Immigration policy of the first Donald Trump administration

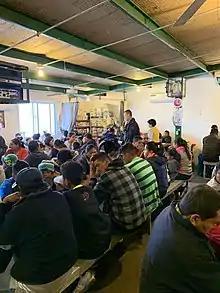
Migrants at the Kino Border Initiative in Nogales, Sonora

President Trump reduced the cap on the number of refugees resettled in the United States from 110,000 set by President Obama, to 30,000 for FY2019 and 18,000 for FY2020. Trump also added quotas for refugees from particular countries and on those seeking asylum on religious grounds.